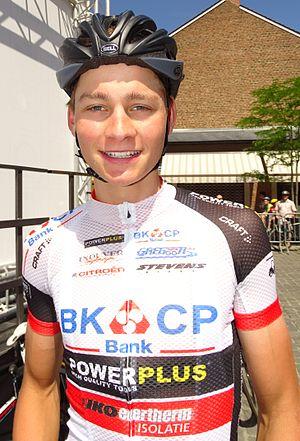
Reportage réalisé le dimanche 14 juin à l'occasion du départ et de l'arrivée du Tour du Limbourg 2015 à Tongres, Belgique.
La saison 2015 de l'équipe cycliste BKCP-Corendon est la septième de cette équipe. L'équipe était dénommée BKCP-Powerplus jusqu'au 4 septembre inclus.